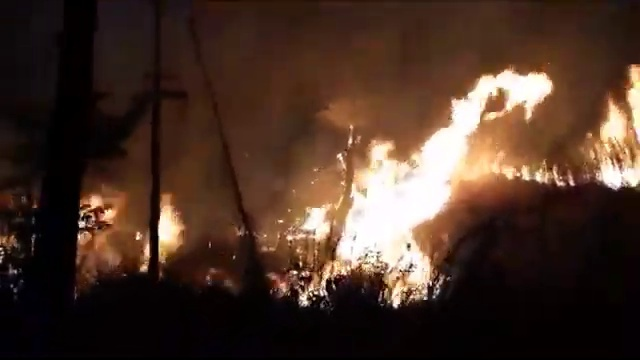
Fire: yes
Smoke: yes